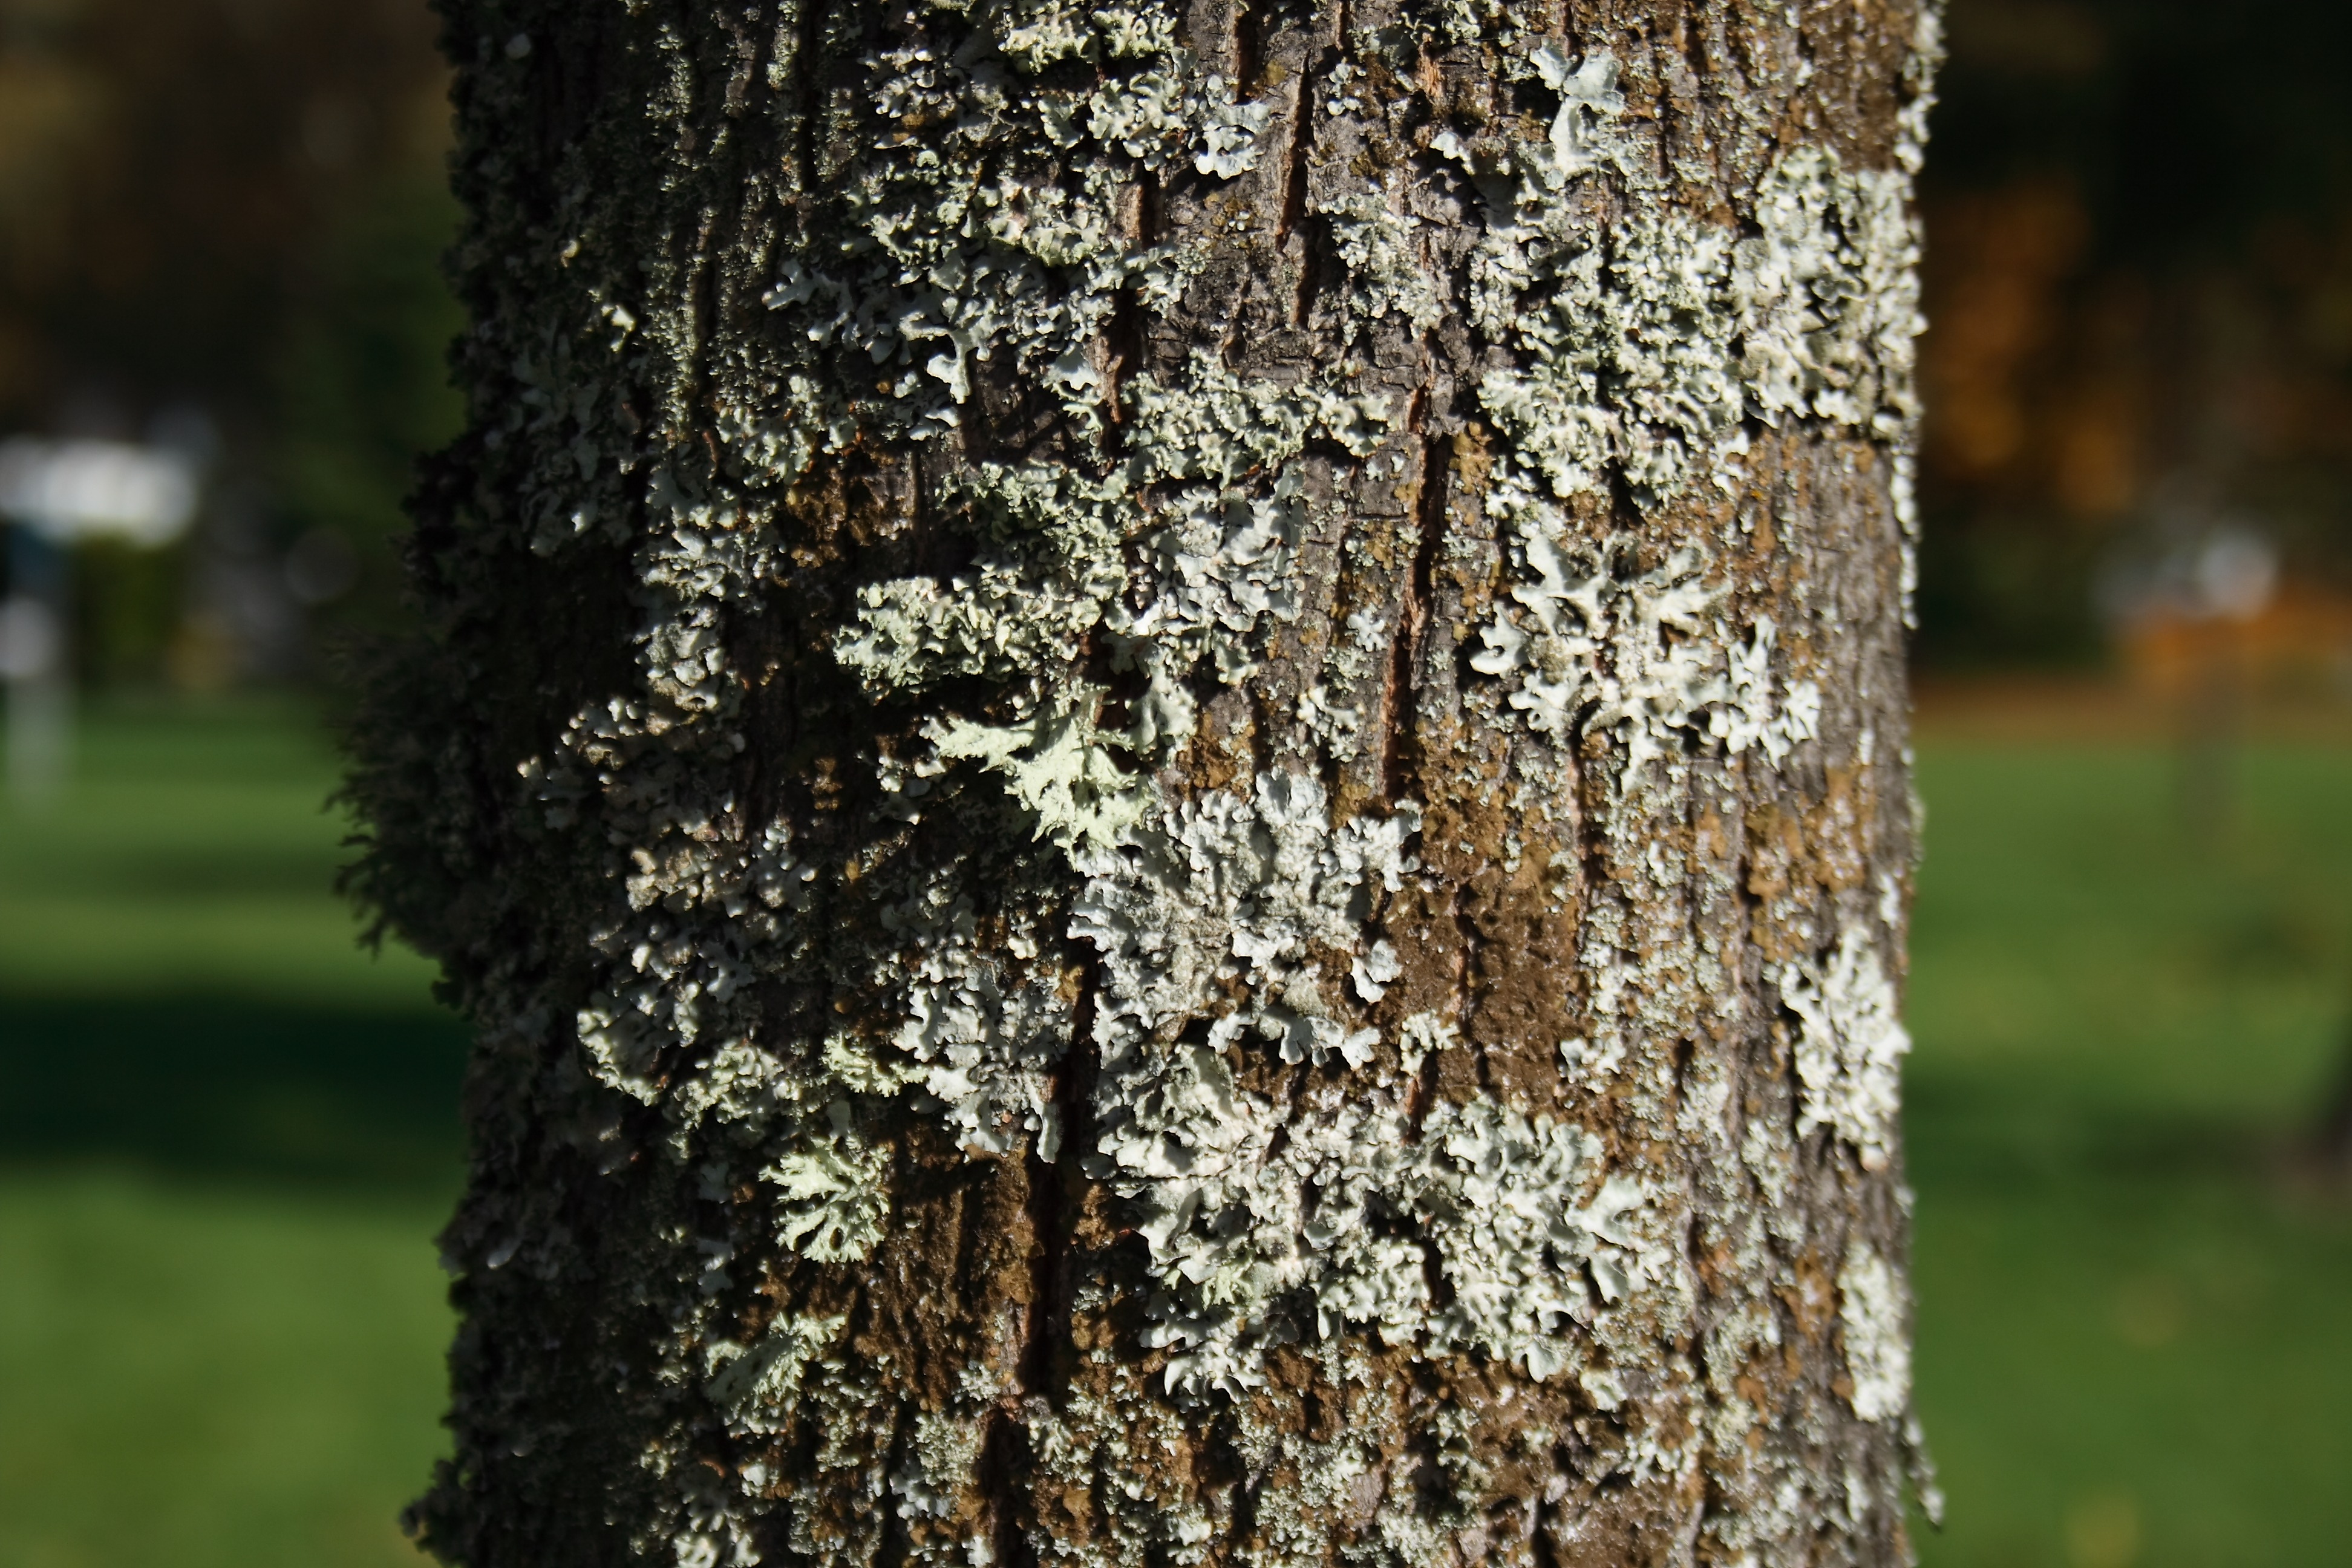
tree, nature, branch, plant, wood, leaf, trunk, moss, bark, log, birch, autumn, season, deciduous, woodland, flowering plant, plant stem, woody plant, land plant